Crowne Plaza Shanghai Anting Golf

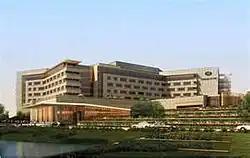
Facade

Crowne Plaza Shanghai Anting Golf is a hotel in the city of Shanghai, China. It is known for being the first five-star international hotel in the district of Jiading.